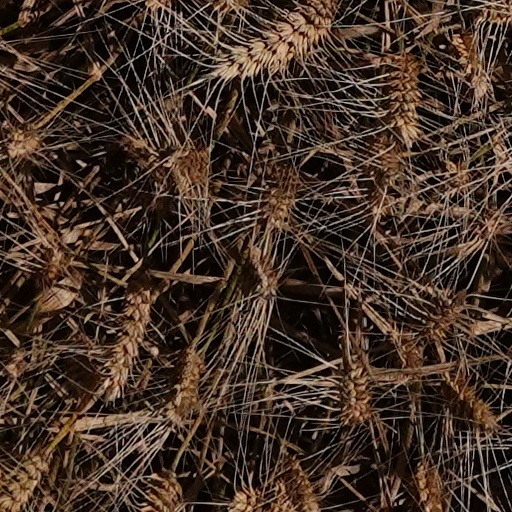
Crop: wheat